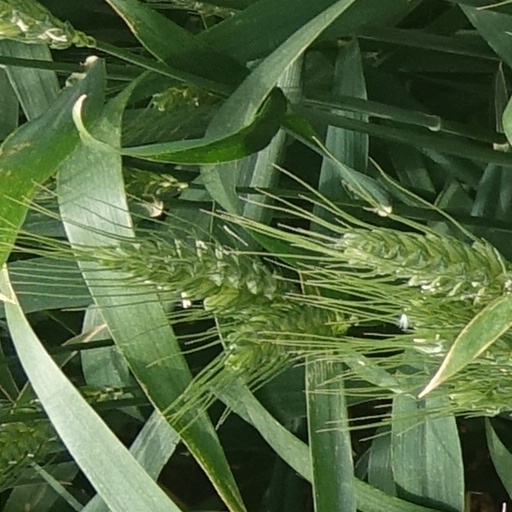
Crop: wheat